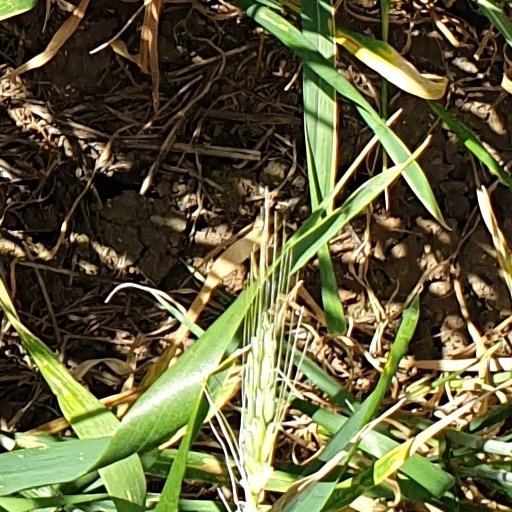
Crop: wheat